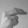
ASL letter: H